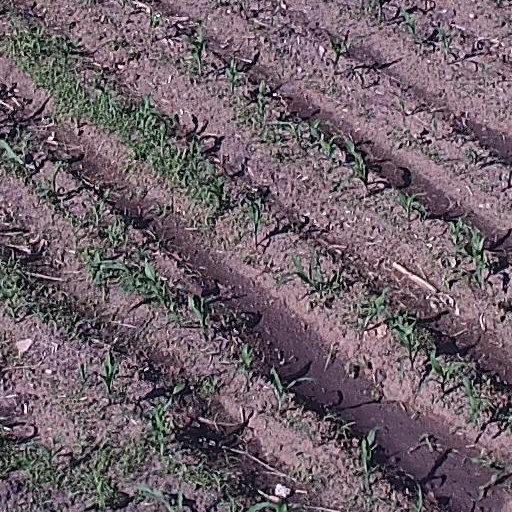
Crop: maize; corn